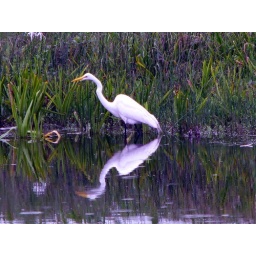
This is a bird standing in the water in Galveston.